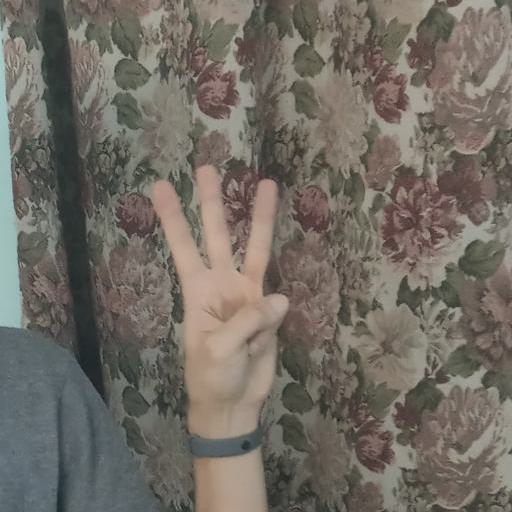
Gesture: three